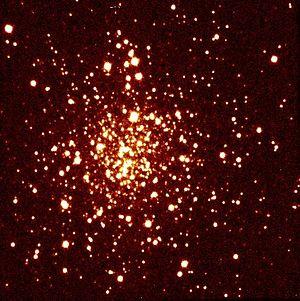
Le Catalogue Caldwell est un catalogue astronomique regroupant 109 amas stellaires, nébuleuses et galaxies pour aider les astronomes amateurs dans leurs observations. La liste a été compilée par Sir Patrick Moore Caldwell, mieux connu sous le nom Patrick Moore, pour compléter le Catalogue Messier. Celui-ci a rapidement dressé une liste de 109 objets et l'a ensuite publiée dans Sky & Telescope en décembre 1995.
NGC 1261 ou Caldwell 87 est un amas globulaire situé dans la constellation de l'Horloge. L'astronome australien James Dunlop l'a découvert en 1826.
Voici une liste non exhaustive d'amas stellaires, classée par ordre alphabétique de constellations.